Russian wooden architecture

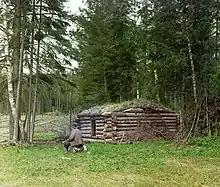
A wilderness hut: buildings that retained many features of archaic dwellings.

According to archaeological data, early Slavs dwellings were both entirely above-ground houses and buildings with a slight lowering of the floor level relative to the ground level, known as foundation pits. The former are known from excavations of West Slavic settlements in the territory of modern Poland; they were most often log houses (Sukow-Dziedzice culture). The latter occupied the south of the forest zone and forest-steppe on the territory of modern Belarus, Ukraine, and the southwestern regions of Russia in the 5th-10th centuries (Praga, Korchak, Penkovka, Ipotești–Cândești, later Volyntsevo, and Romensko-Borshchev cultures). Among them, there were both log houses and frame (frame-pillar) houses. In archaeology, the term "poluzemlyanka" (half-sod house) is used for them. Foundation pits of these dwellings had an average depth of 0.3-1.2 m and were usually square-shaped, oriented to the cardinal directions. The excavation areas varied from 6 to 20 m. There was a stove or a hearth in the corner of the room. Log walls were built of logs, less often of lumber, and were cut in the "lob" and "paw" methods. Frame walls consisted of poles and filling with horizontally laid laths (wattles could also be used). Sometimes the walls were coated with clay and/or covered with whitewash.